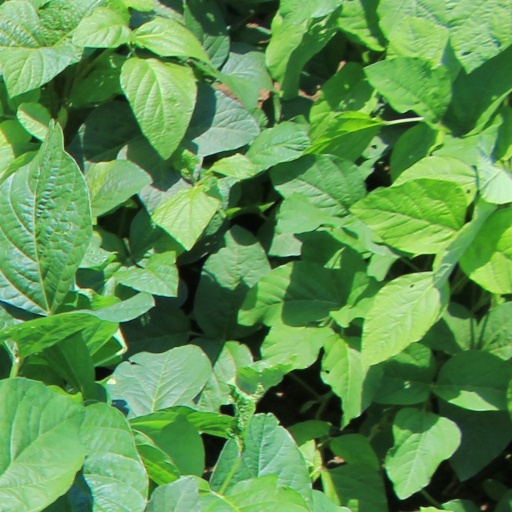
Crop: soybean